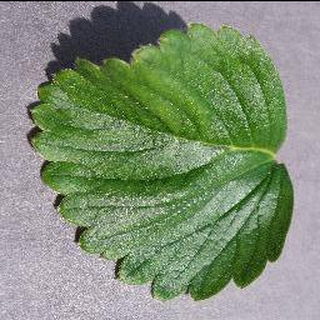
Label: healthy_strawberry